Presidency of Collor de Mello

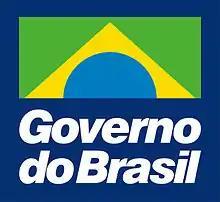
Logo of the Collor government

The new president Fernando Collor, originally from a state with little political influence and affiliated to a party with little political tradition, felt the need to build a base of support capable of allowing the implementation of his government's program, even though Collor himself was not inclined to connive with parliamentarians in their political contacts in order to approve projects of his interest. This aversion caused a gap between the head of the executive and most of the congressmen who supported him, but, as a rule, his government was supported by politicians from the PFL, PDS, PTB, PL, smaller conservative parties and occasional dissidents.